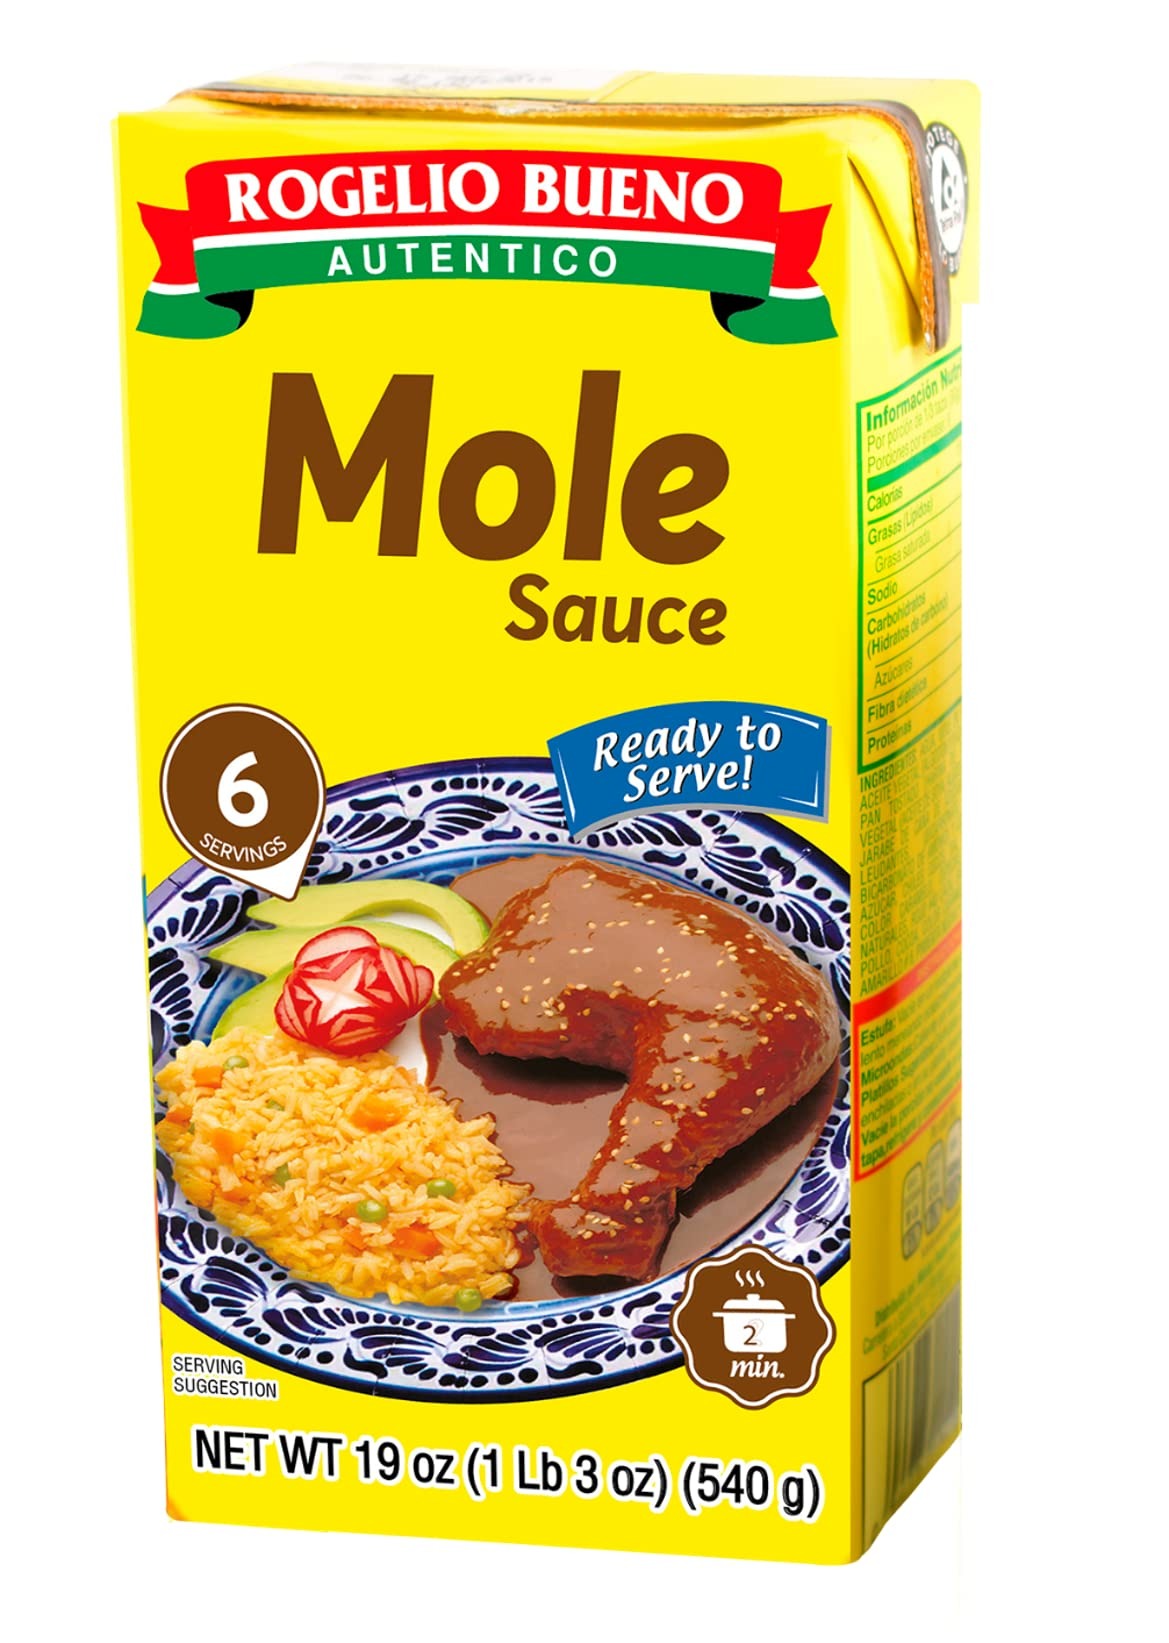
Item Name: Rogelio Bueno Mole Ready to Serve 19oz (540 Grams)
Bullet Point 1: Traditional Mexican Mole Sauce
Bullet Point 2: Ready to serve
Bullet Point 3: 6 Servings
Bullet Point 4: Enjoy it with chicken, pork, enchiladas or your favorite dish
Value: 1.0
Unit: Count

Price: 2.76